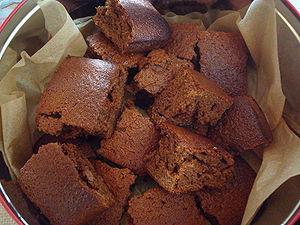
Grégoire de Nicopolis était un évêque arménien qui a vécu sept ans comme ermite à Bondaroy.